Hans Kelsen

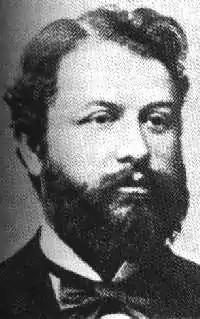
Georg Jellinek, whose 'two sides' theory of law and state Kelsen overturned.

In addition to this debate, Kelsen had initiated a separate discussion with Carl Schmitt on questions relating to the definition of sovereignty and its interpretation in international law. Kelsen became deeply committed to the principle of the adherence of the state to the rule of law above political controversy, while Schmitt adhered to the divergent view of the state deferring to political fiat. The debate had the effect of polarizing opinion not only throughout the 1920s and 1930s leading up to WWII, but has also extended into the decades after Kelsen's death in 1973.